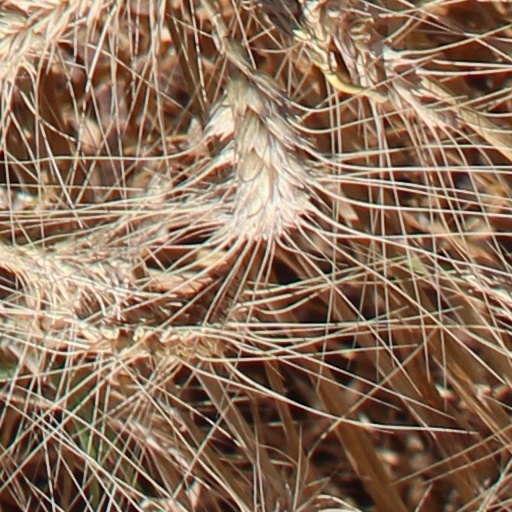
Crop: wheat